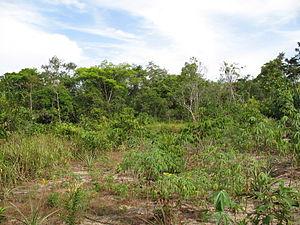
Plantation de manioc des indiens Piaroa, Venezuela.
L'agriculture traditionnelle piaroa, basée sur la culture itinérante, est typique de la région guyanaise et de l'Amazonie. Elle comprend de nombreuses espèces et variétés qui sont plantées dans des portions de jungle ou de forêt secondaire défrichées et qui retournent au fil des ans à l'état de forêt secondaire.
Les Piaroas sont un peuple indigène d'agriculteurs du bassin de l'Orénoque oriental. Ils sont environ 14 500 au Venezuela en 2002, principalement dans le département de l'Amazonas dans une région de 45 000 km² à peu près circonscrite par le río Parguaza, río Ventuari, río Manapiare et la rive droite de l'Orénoque et un peu moins de 800 en Colombie en 2001, dans plusieurs réserves dans le sud du département du Vichada, entre le río Vichada au nord et le río Guaviare au sud.